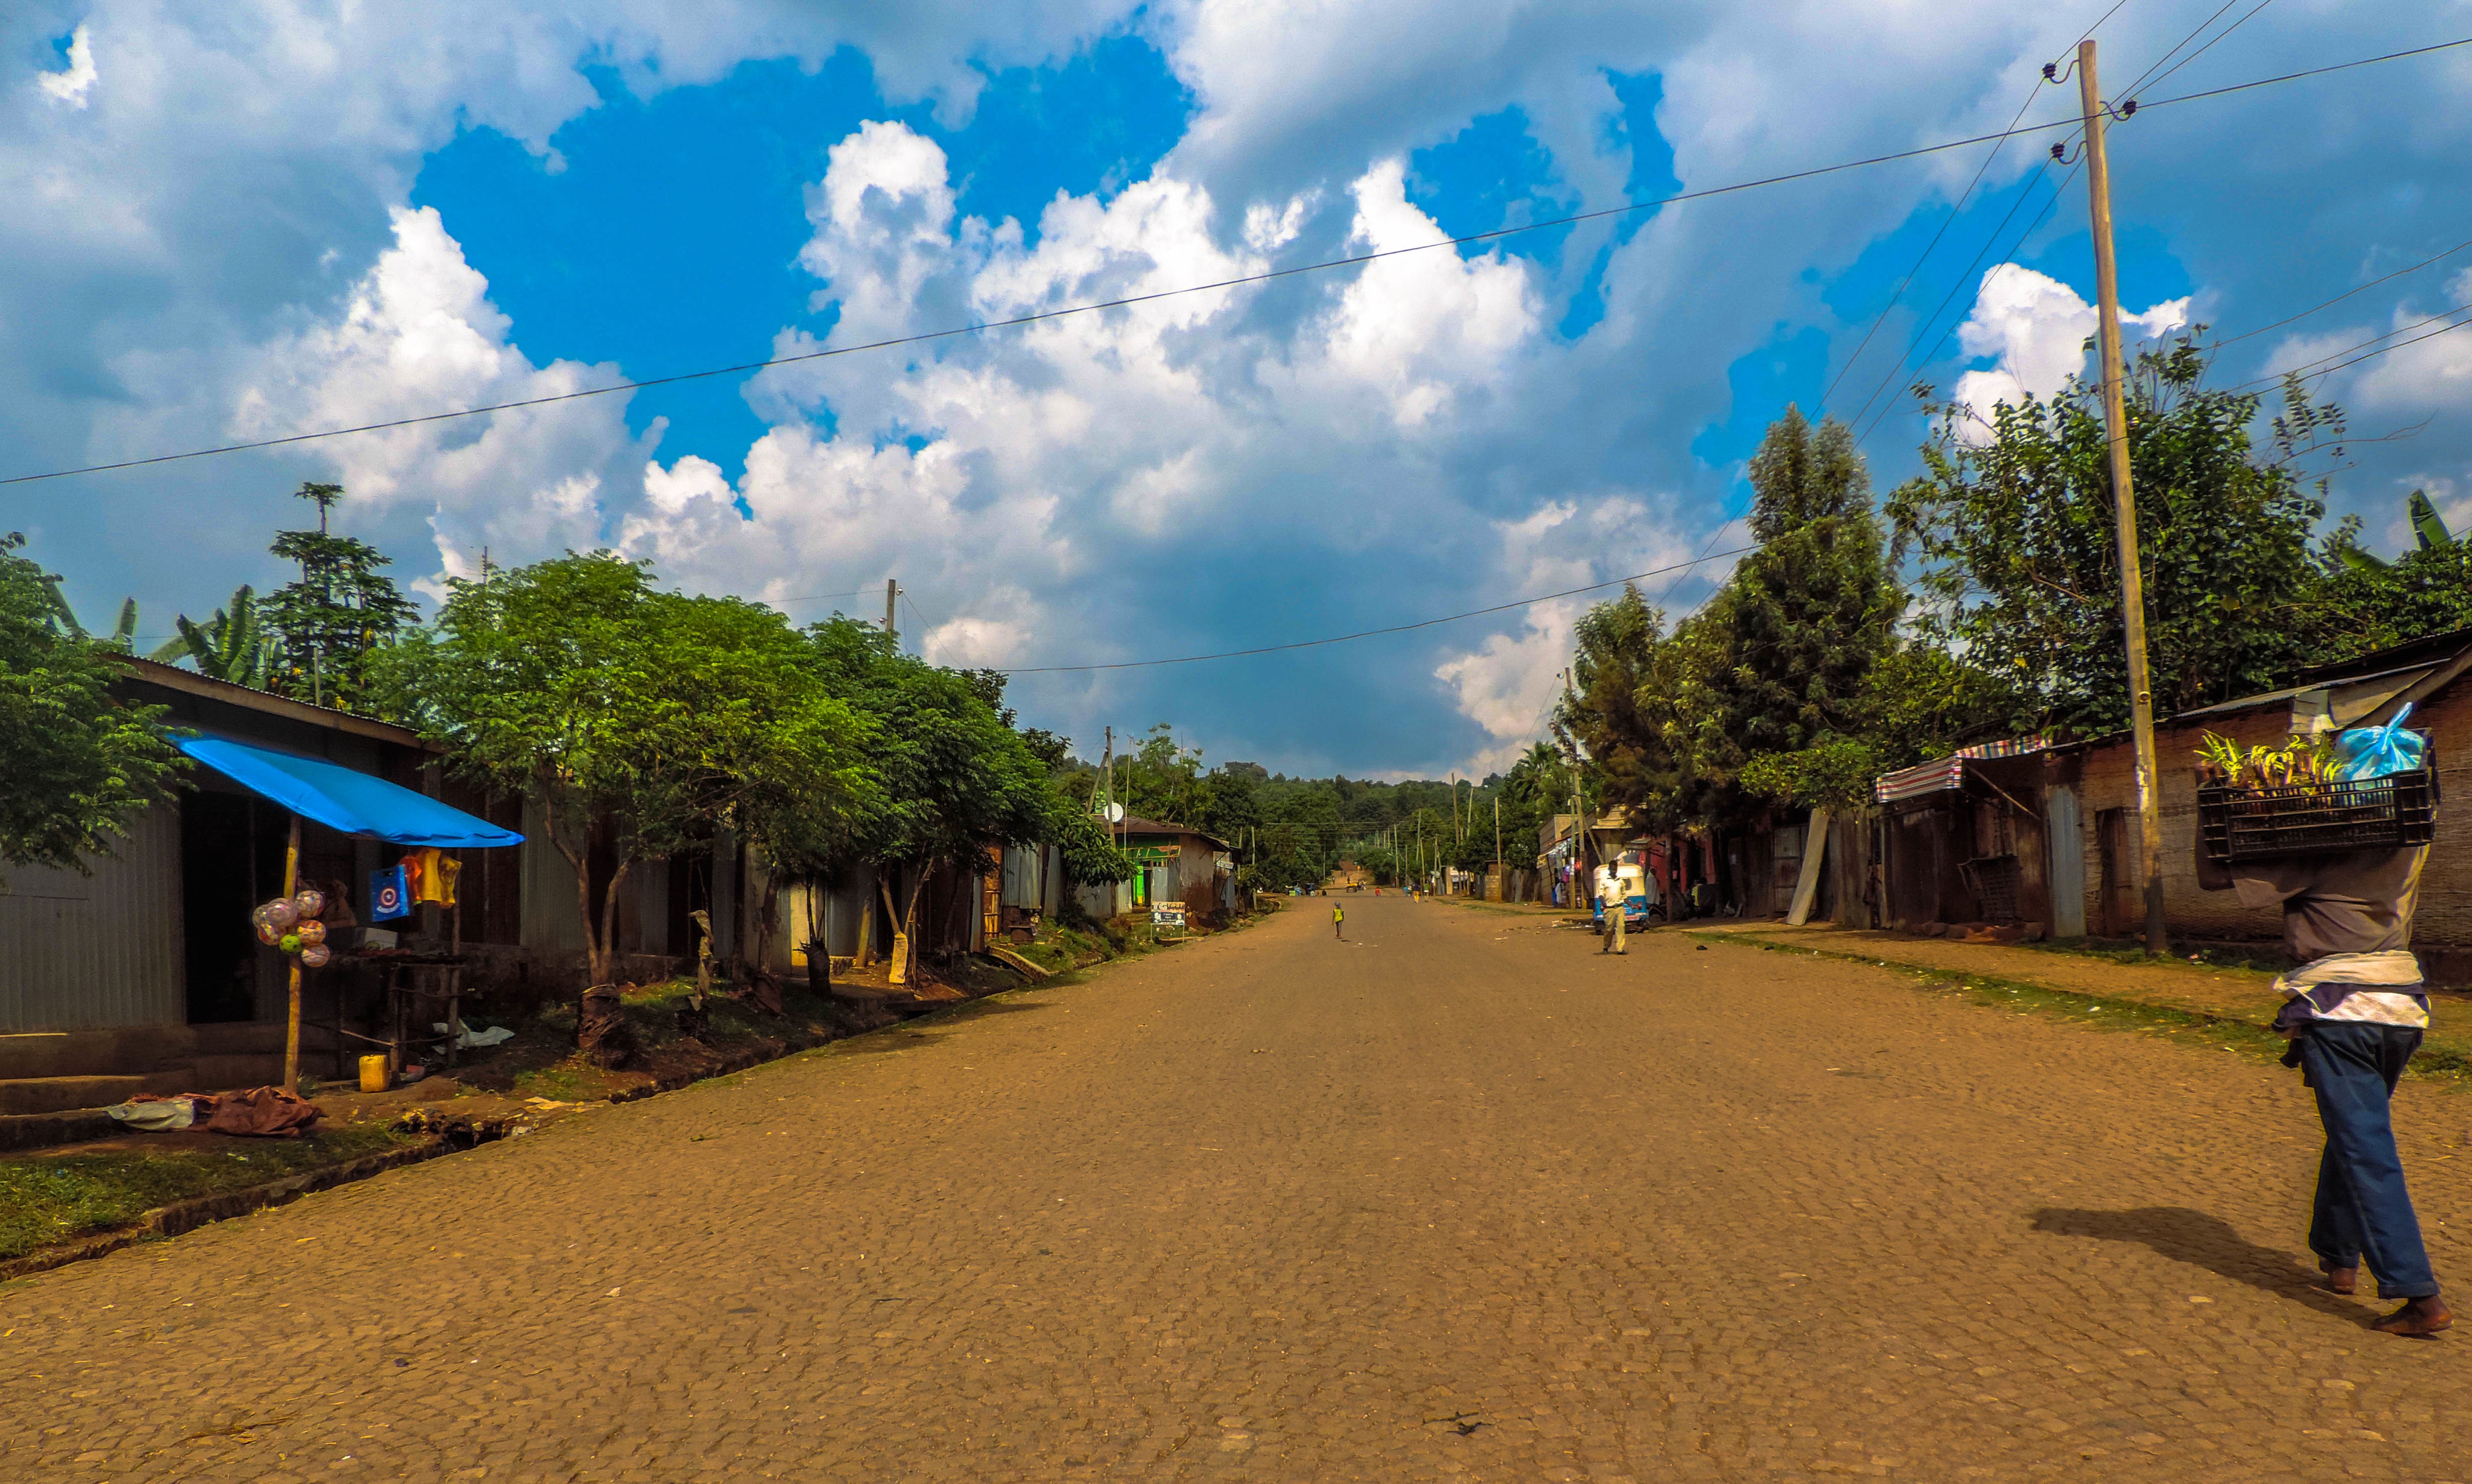
landscape, sky, road, town, vacation, travel, village, tourism, rural area